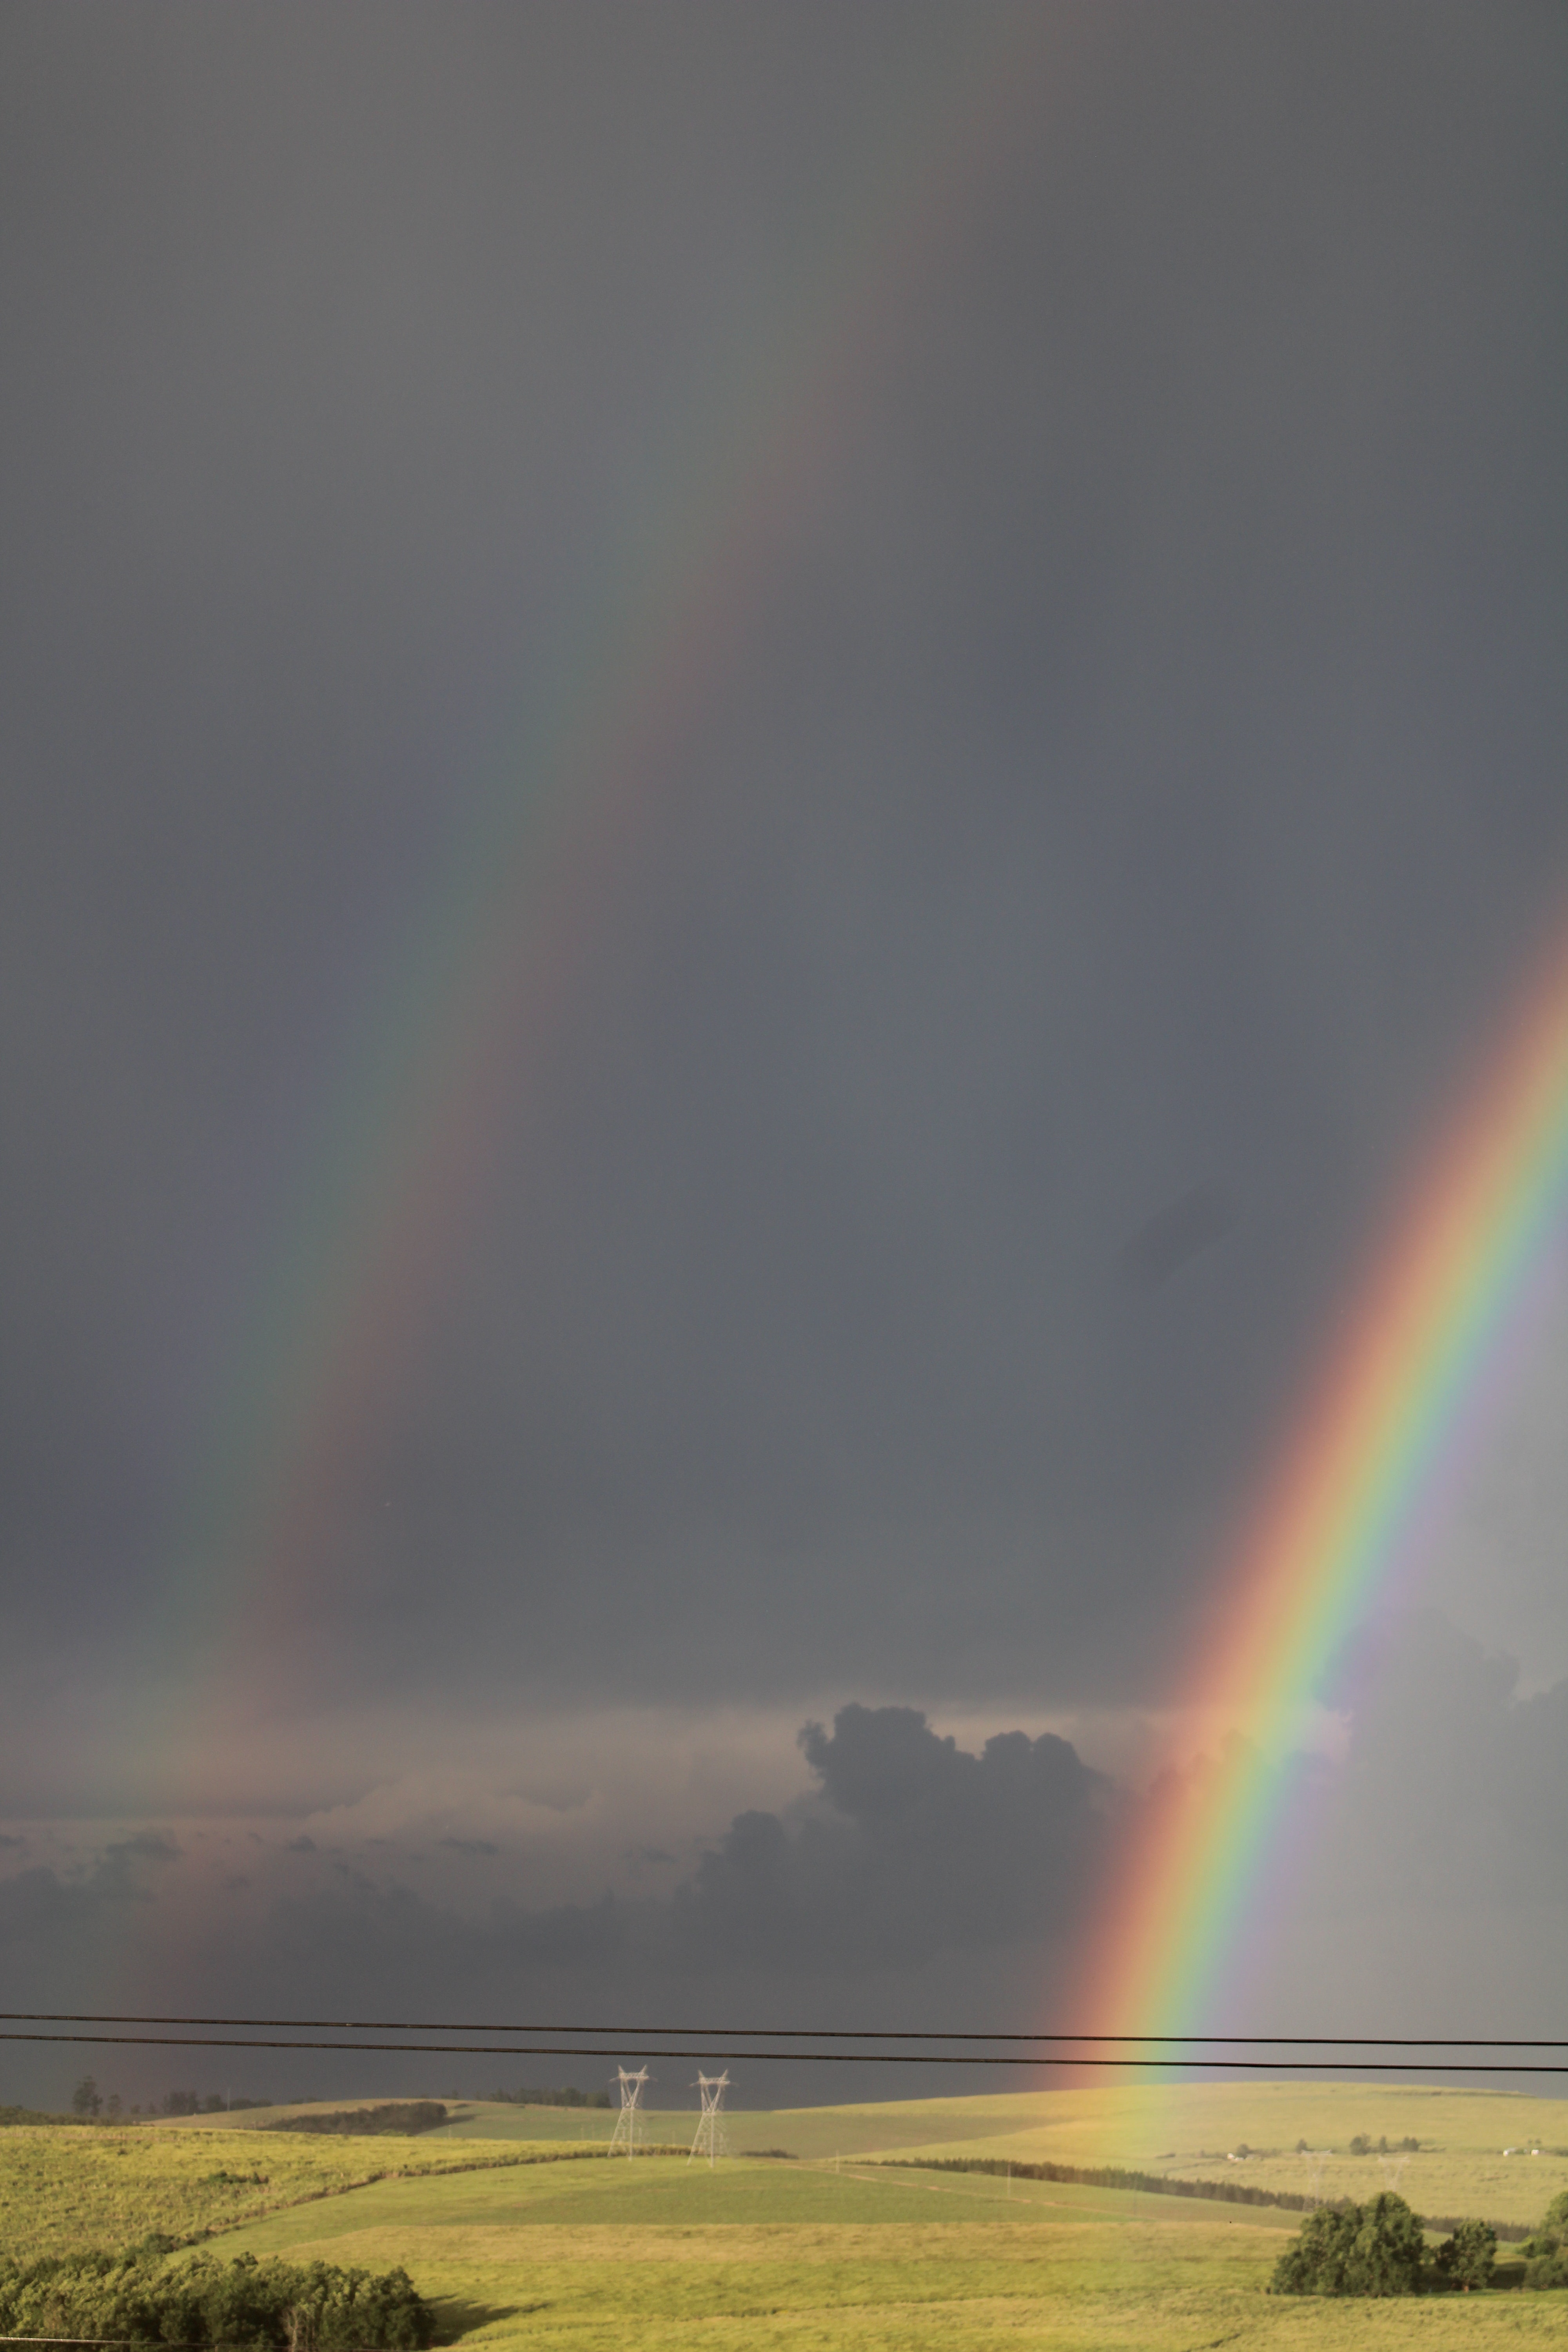
sky, rainbow, cloud, atmosphere, daytime, ecoregion, natural landscape, natural environment, atmospheric phenomenon, biome, morning, landscape, horizon, plain, water, grassland, grass, tree, prairie, meteorological phenomenon, cumulus, evening, wind, steppe, plant, field, pasture